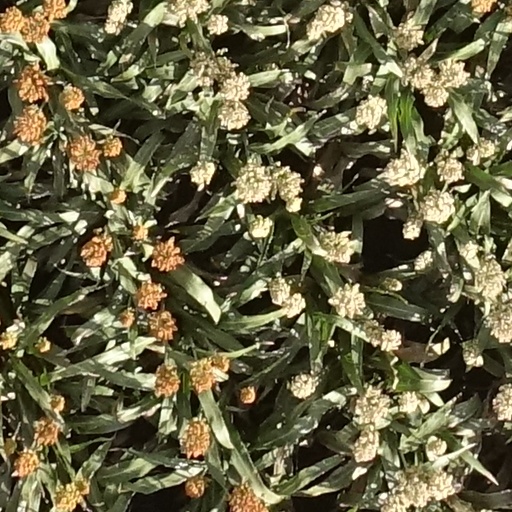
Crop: sorghum